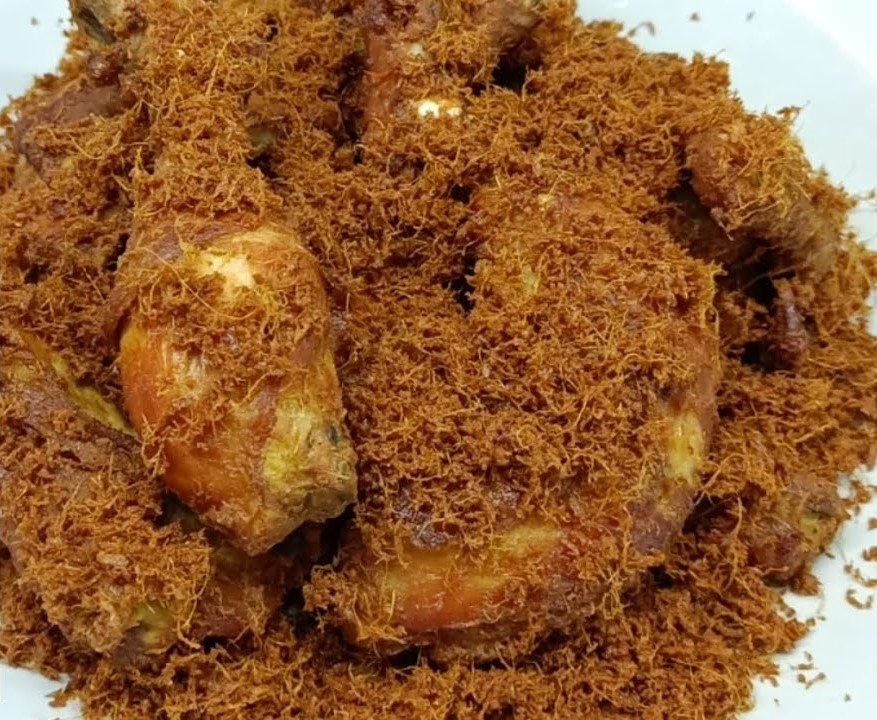
Label: ayam_goreng